Auditorium Building

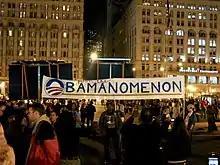
Crowd outside the Auditorium Theatre during Obama's Grant Park rally on the night of the 2008 election

The Chicago Symphony Orchestra debuted on October 16, 1891, and made its home in the Auditorium Theatre until moving to Orchestra Hall in 1904.